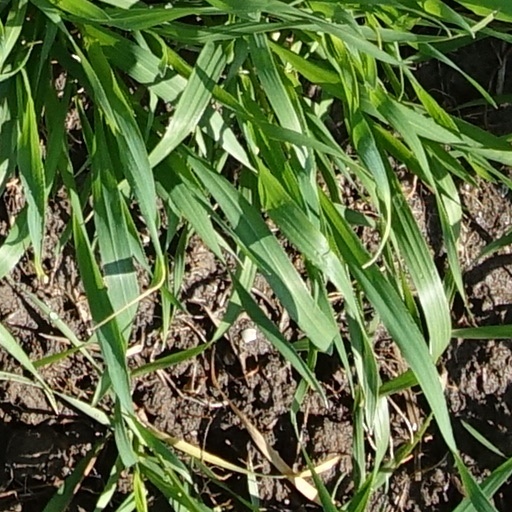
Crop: wheat